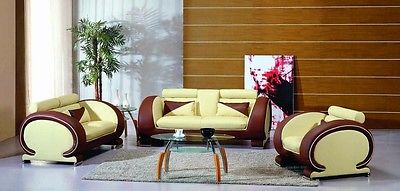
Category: sofa